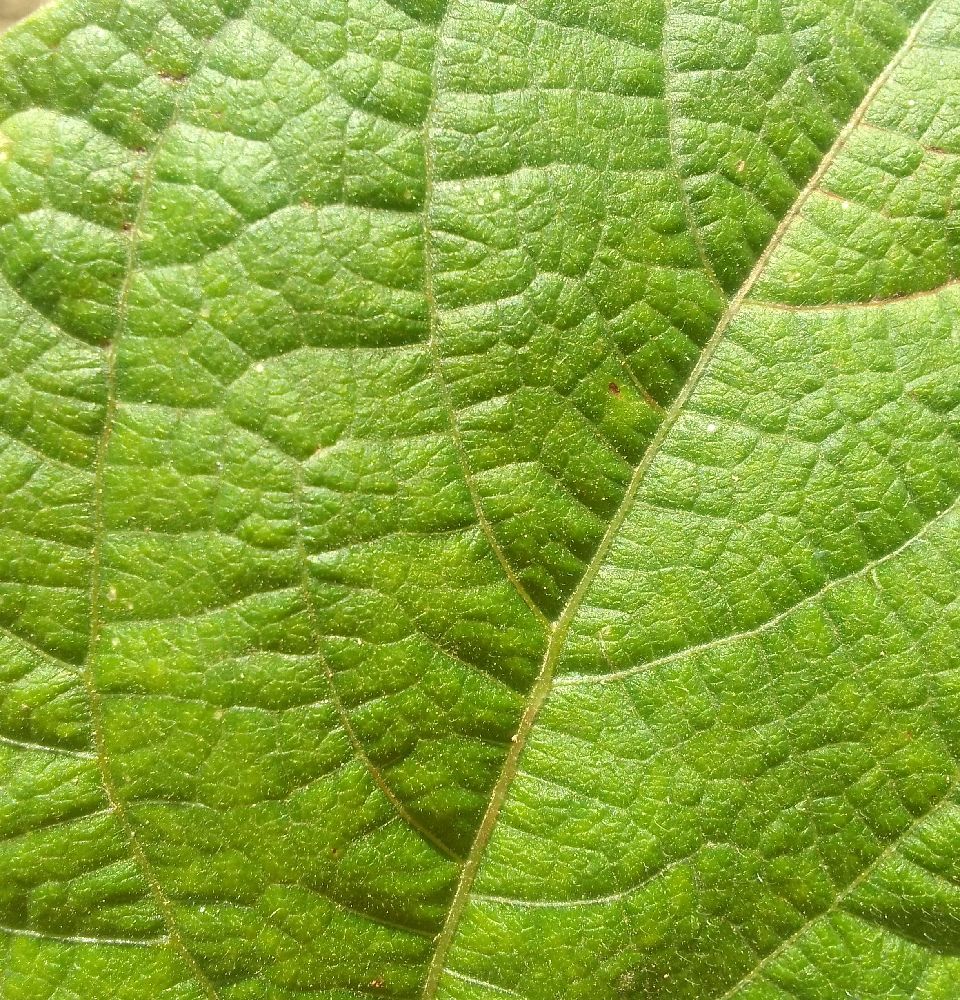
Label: healthy